Tianjin railway station

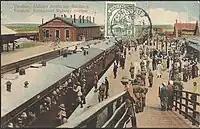
A postcard during the Boxer Rebellion period showing German troops departing the "Old Dragon Head" railway station (老龍頭車站), the former name of the Nanjing Station.

In 1888, the Kaiping Tramway and Imperial Railways of North China was extended to Tianjin and was subsequently renamed as the Jintang Railway (津唐铁路), becoming the first train station completed in China at the time. Construction of the railroad had begun in 1886 and was situated near the Hai River.